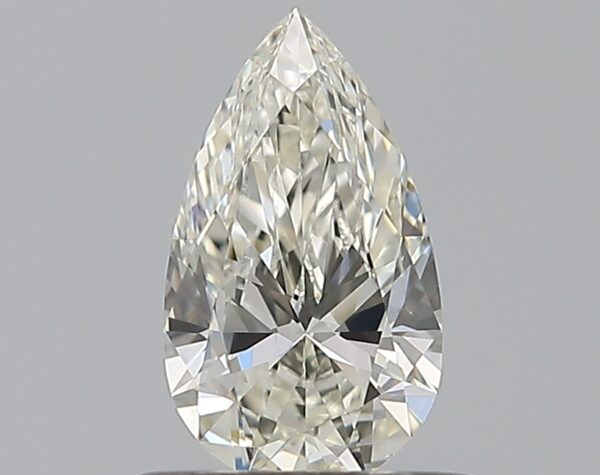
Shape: pear
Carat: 0.5
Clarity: SI1
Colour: J
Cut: EX
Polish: EX
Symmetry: VG
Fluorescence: N
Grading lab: GIA
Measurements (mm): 7.5 x 4.34 x 2.56